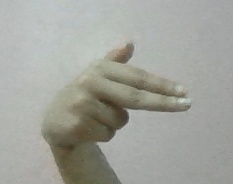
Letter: ghain